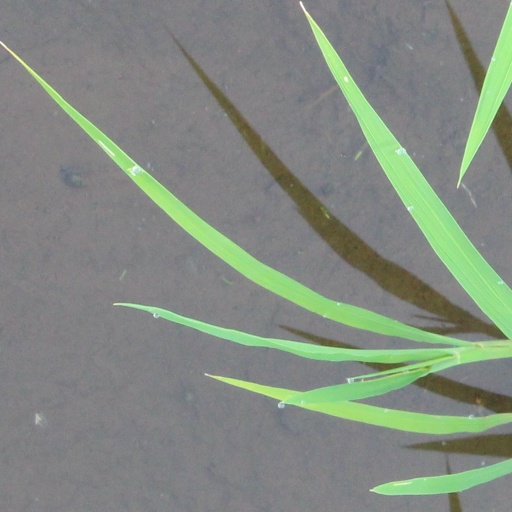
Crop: rice